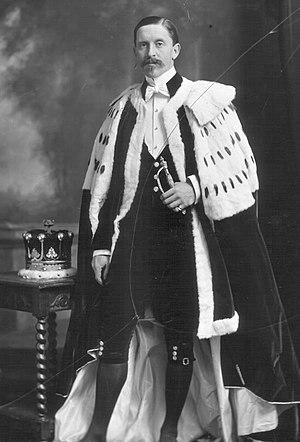
William George Robert Craven, 4ᵉ comte de Craven OBE, titré vicomte Uffington de 1868 à 1883, est un pair britannique et un politicien libéral.